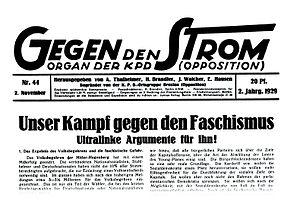
Le Parti communiste d'Allemagne - opposition était un parti politique allemand.